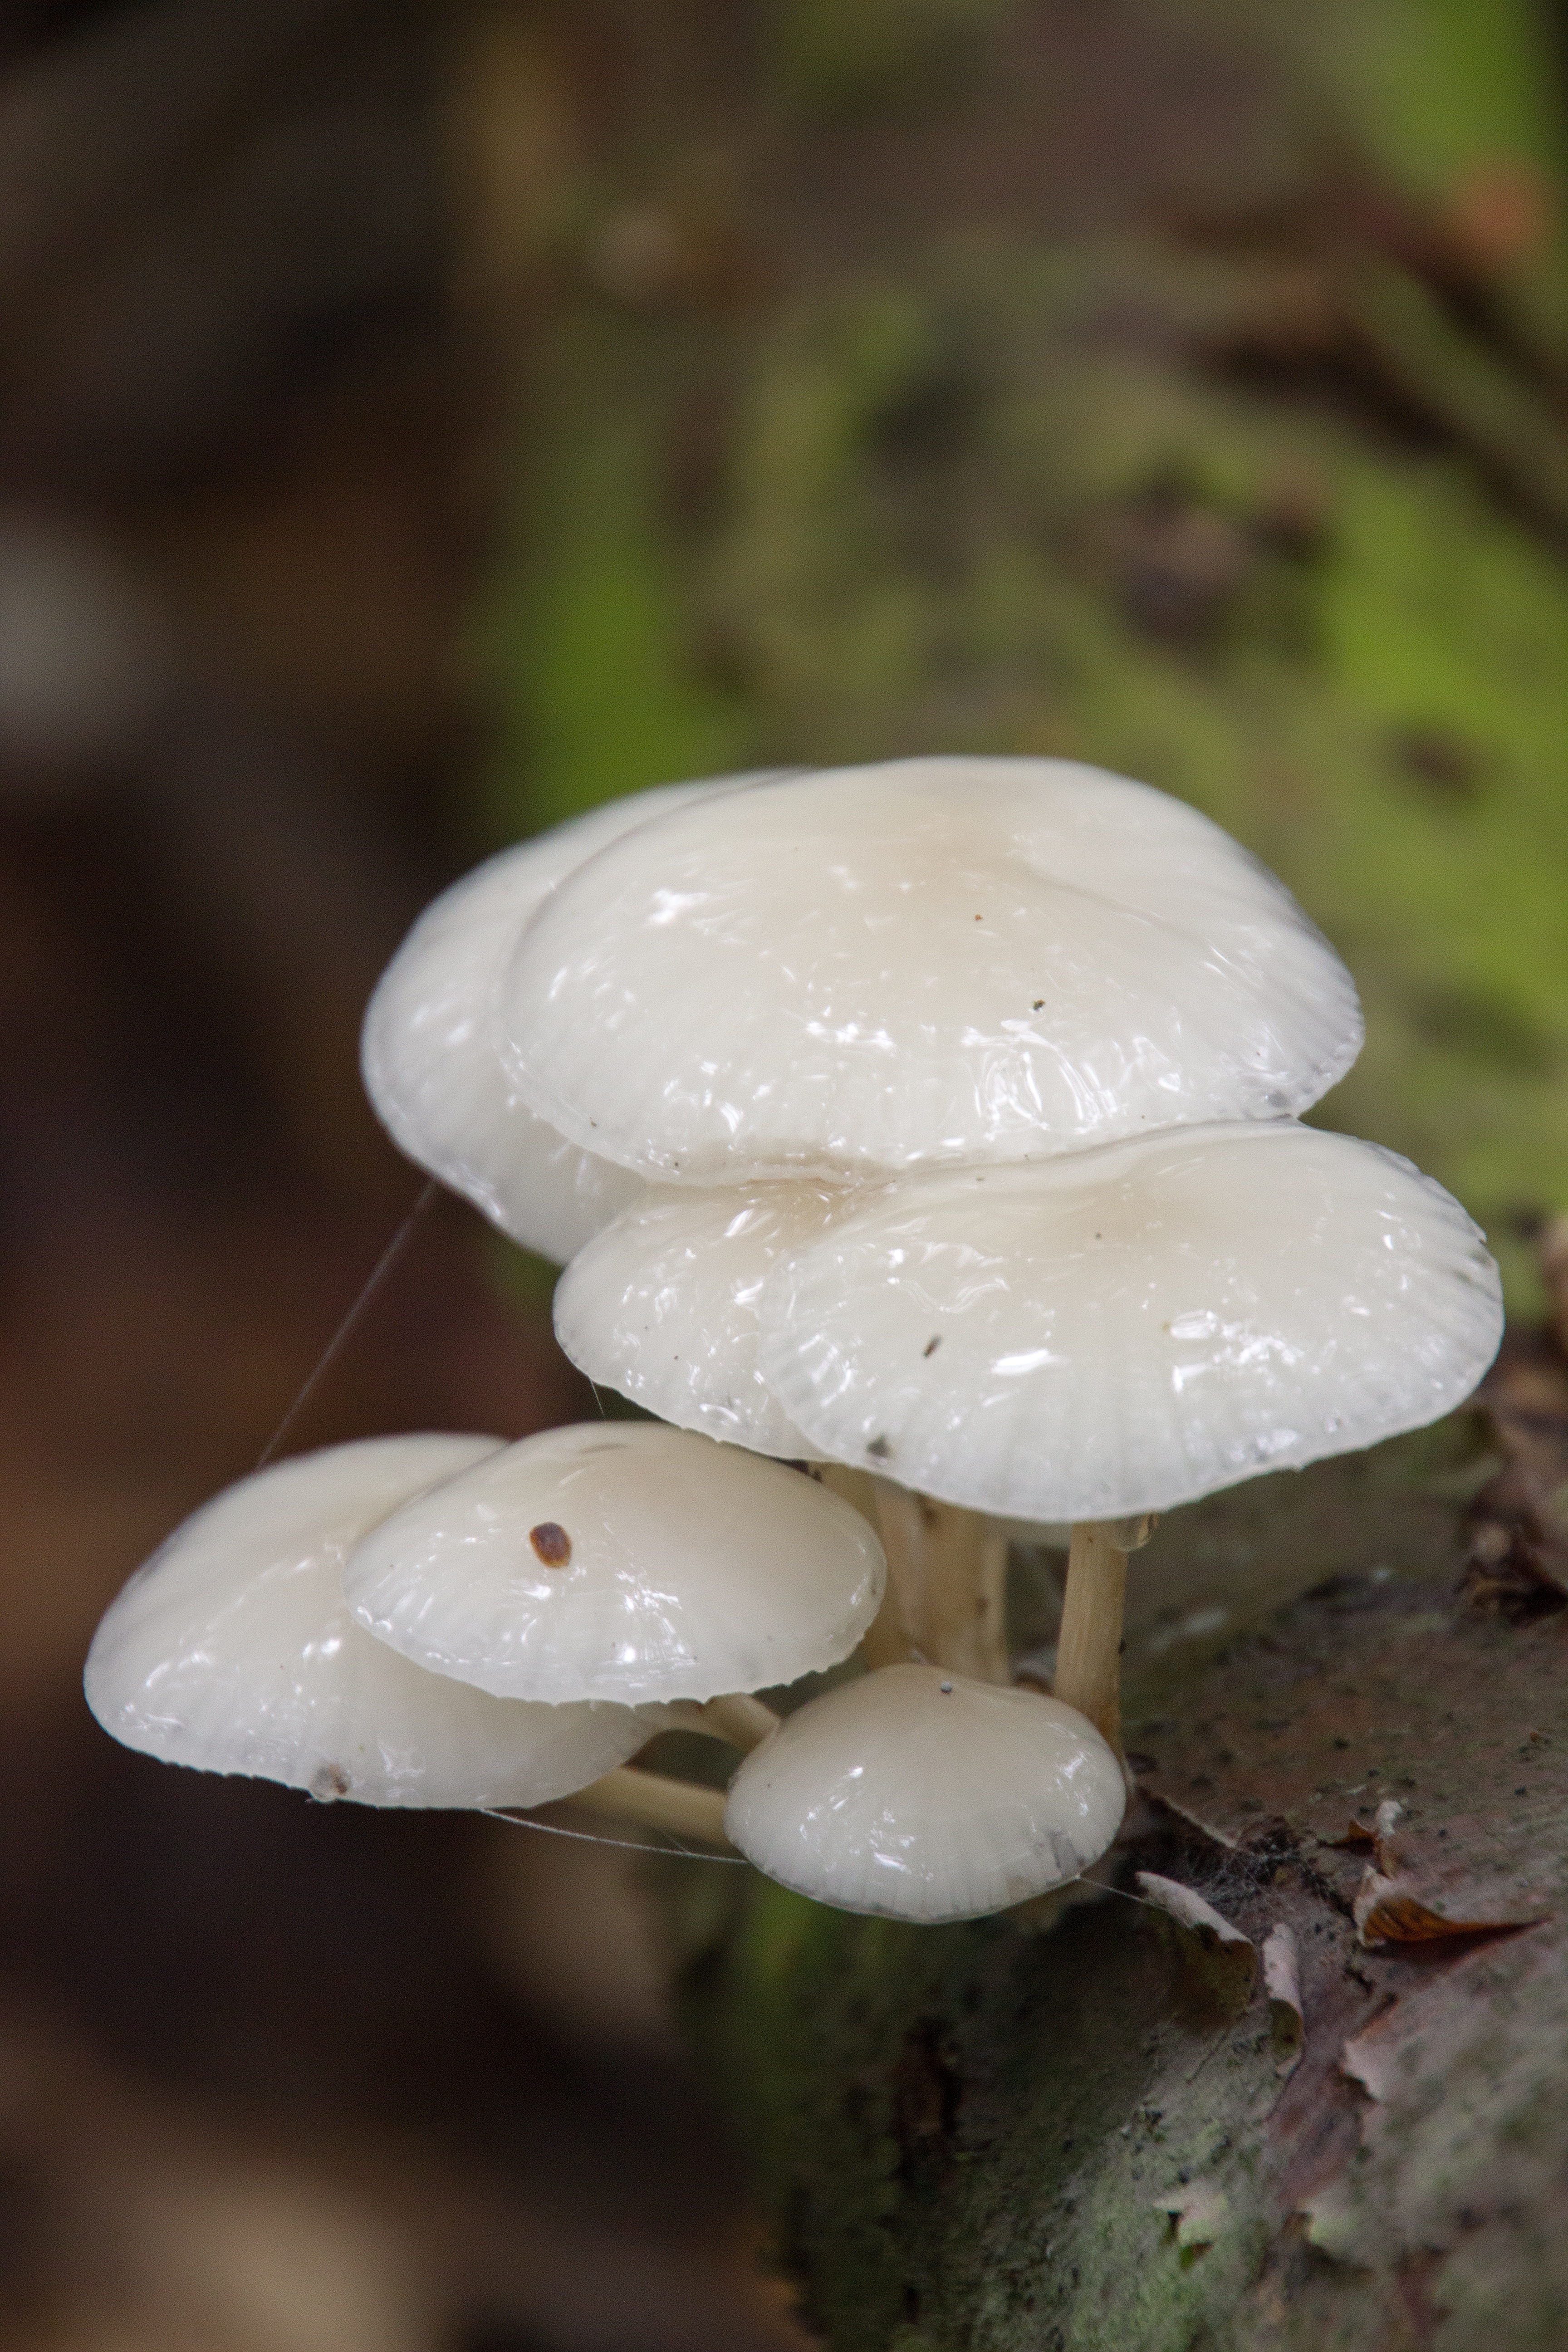
nature, forest, autumn, mushroom, flora, fauna, close up, fungus, agaricus, macro photography, oyster mushroom, edible mushroom, medicinal mushroom, agaricomycetes, agaricaceae, champignon mushroom, pleurotus eryngii